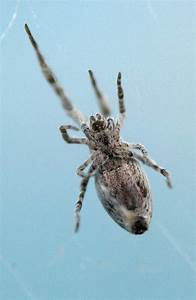
Label: spider